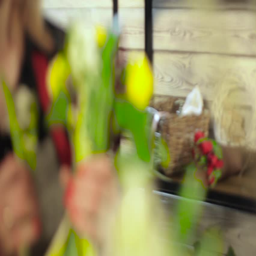
a young florist gathers flowers in a bouquet